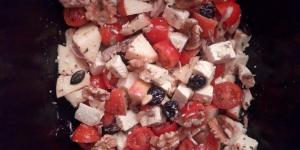
ensalada de manzana queso y nueces